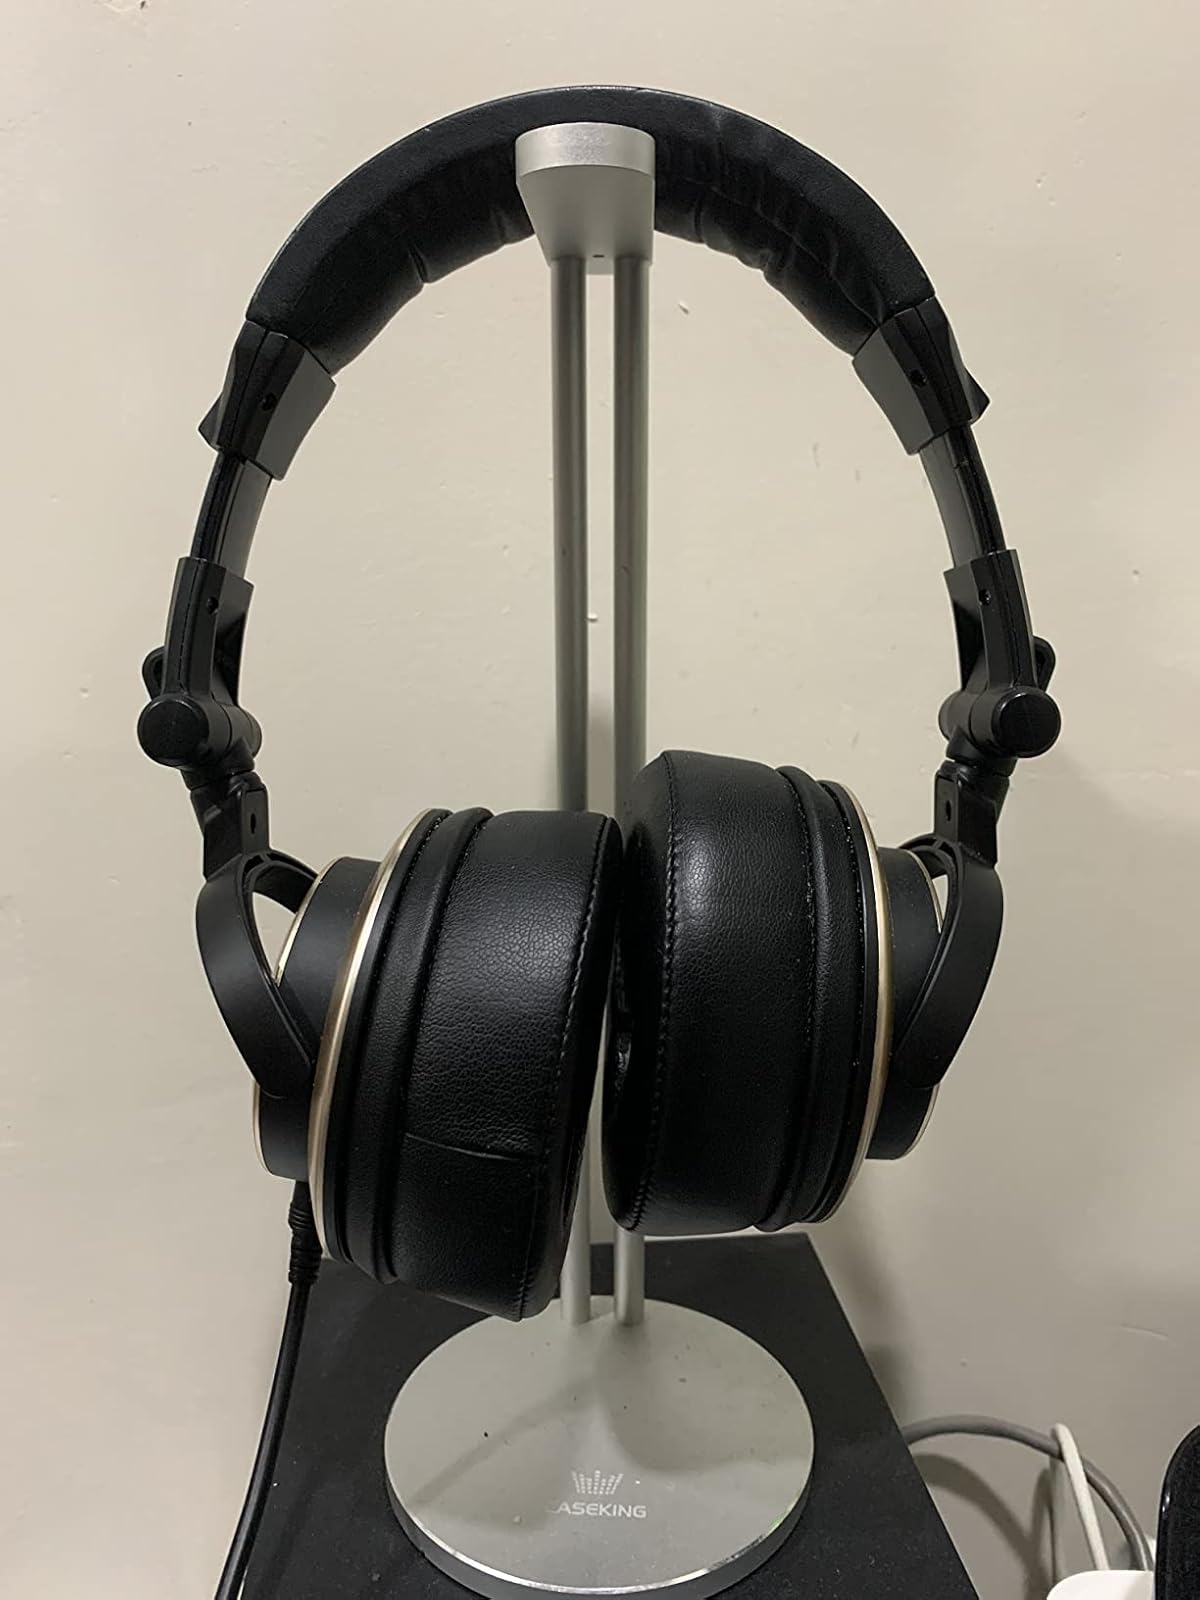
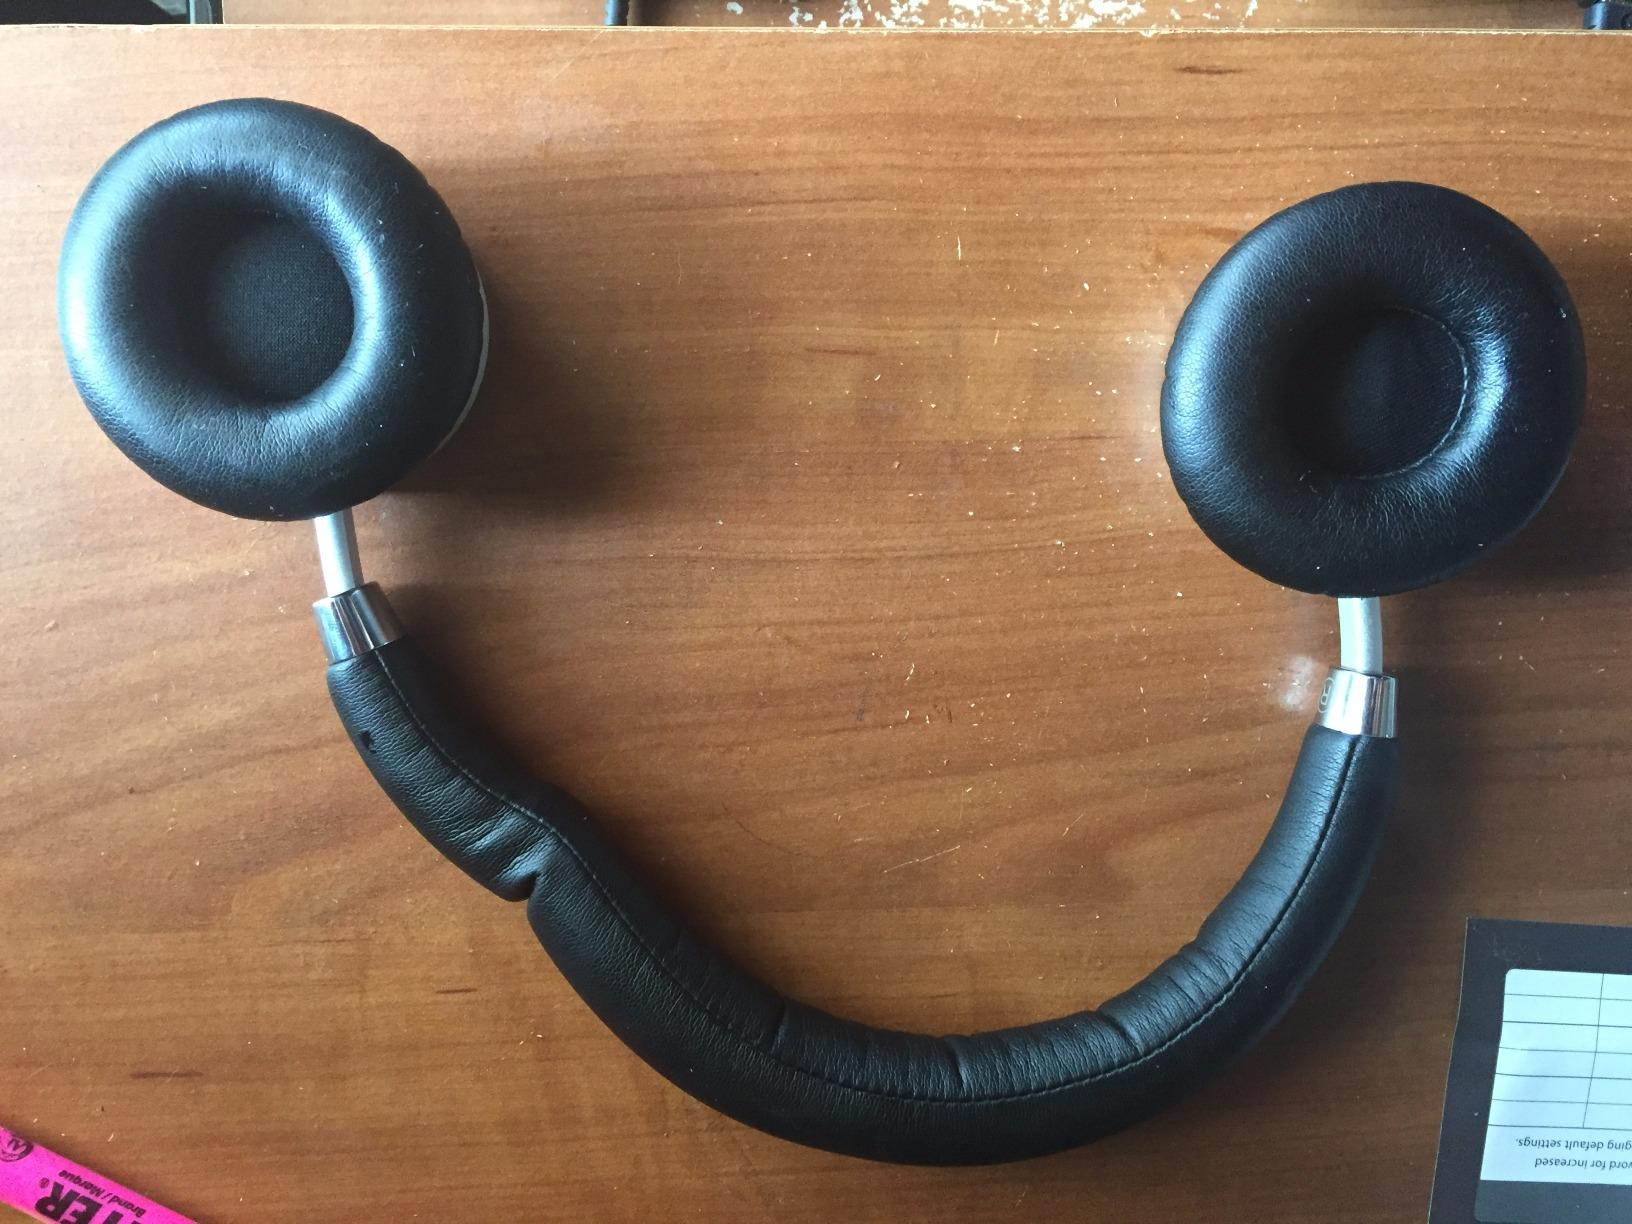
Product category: headphones
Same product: no